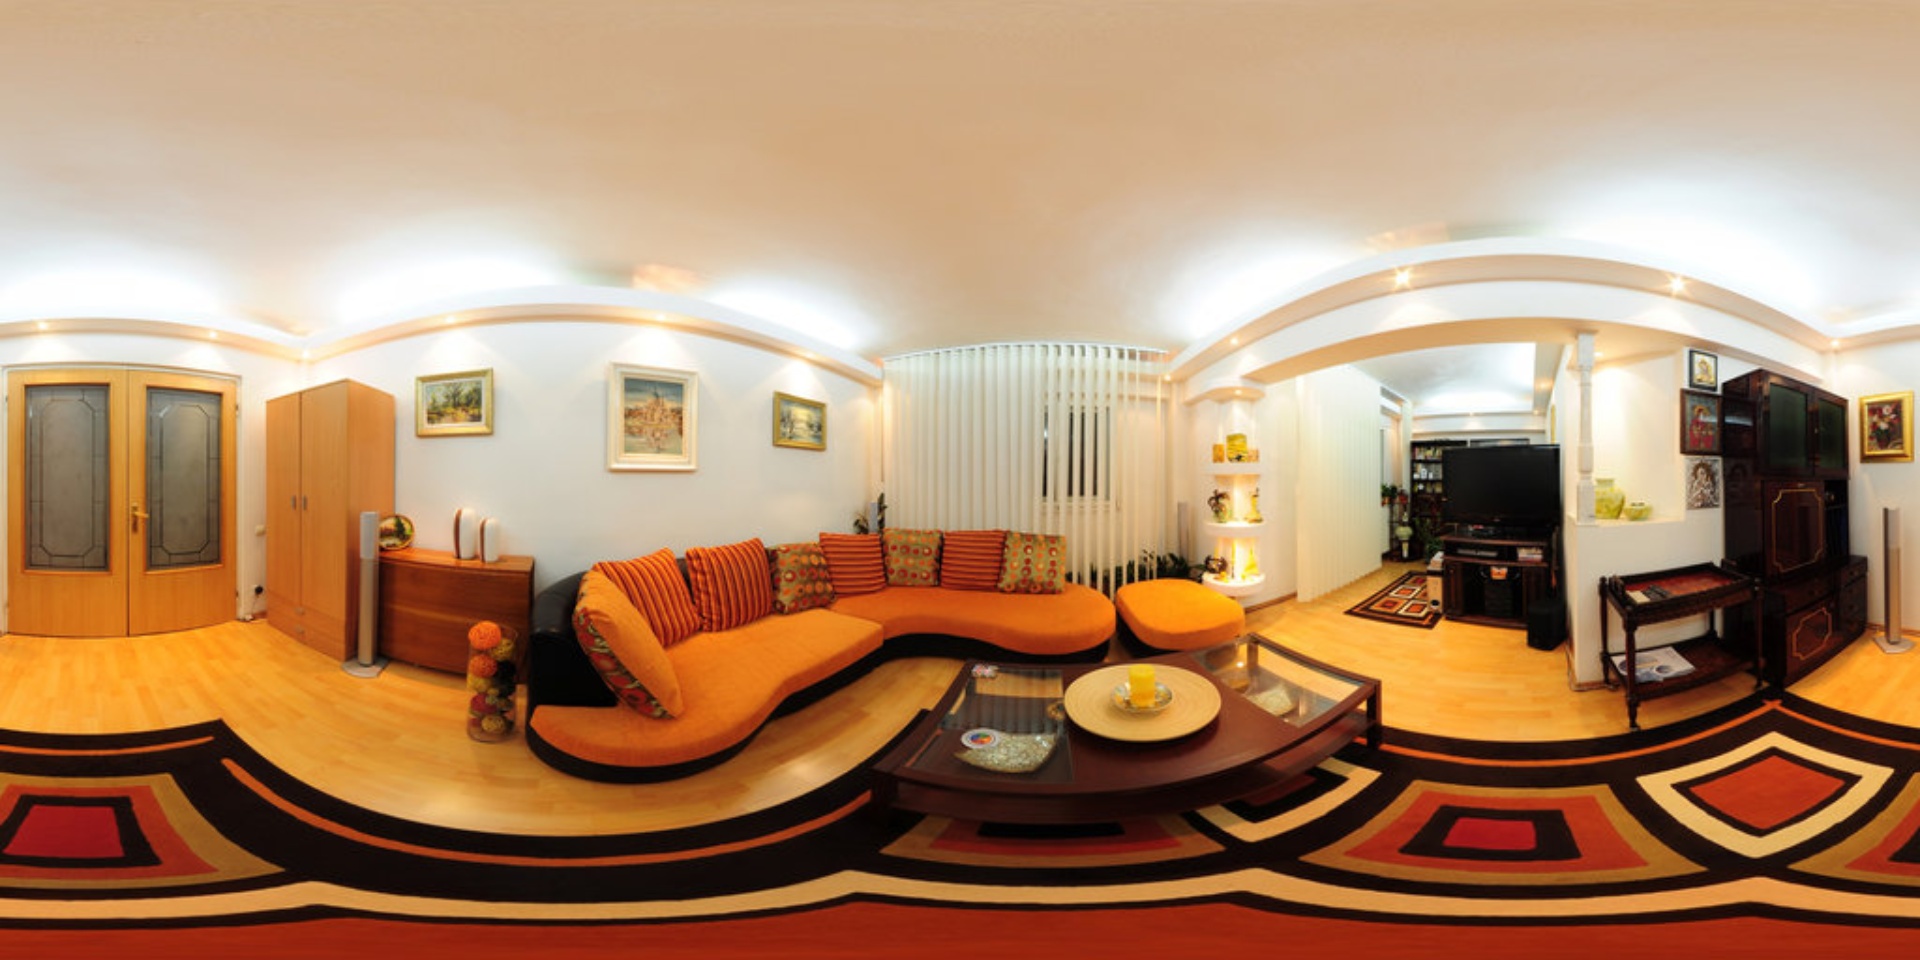
Referred object: the tall wooden cabinet by the door

Referred object: the orange curved sofa